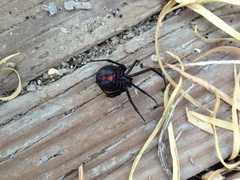
Species: Lactrodectus_hesperus